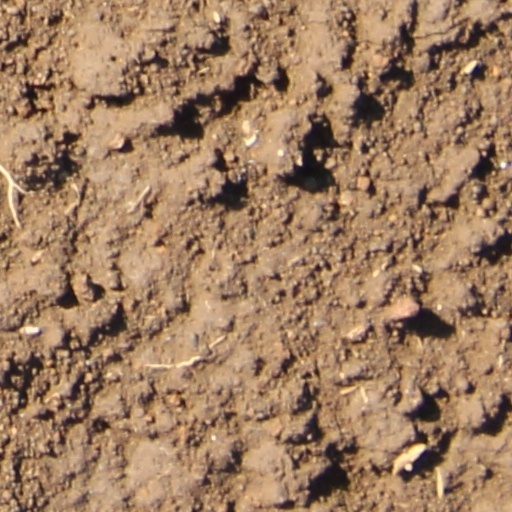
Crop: wheat